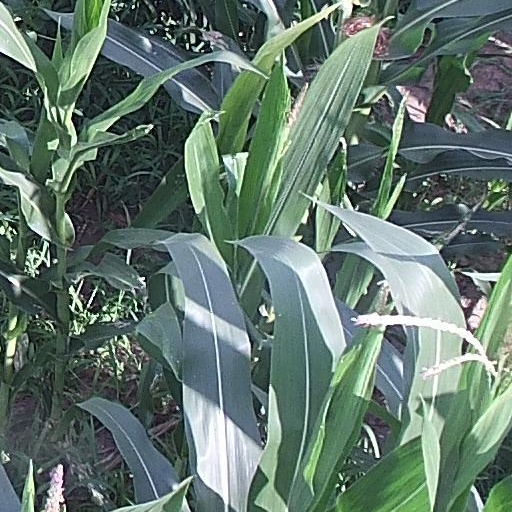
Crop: maize; corn